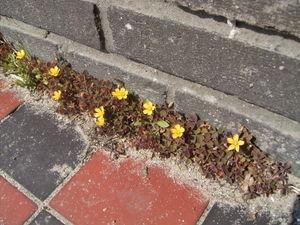
L'Oxalide corniculée ou Oxalis corniculé est une petite plante vivace du genre des Oxalis de la famille des Oxalidacées, adventice des jardins, utilisée dans les médecines traditionnelles.